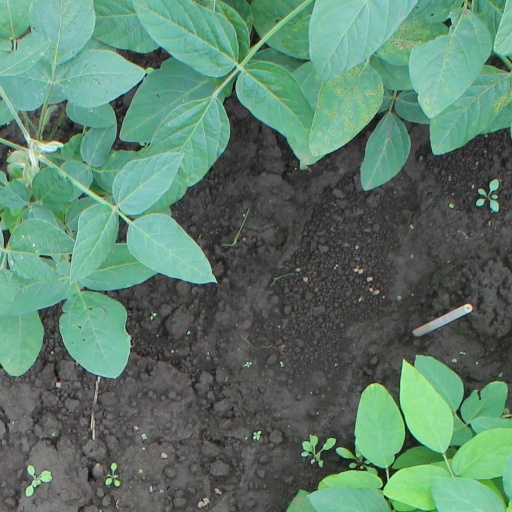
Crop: soybean